Music of Israel

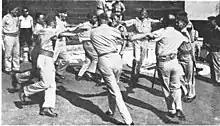
Jewish Brigade soldiers dancing the Hora

Beginning in the 1920s, café and cabaret music gained popularity in Palestine. Prior to the establishment of the State of Israel, three prominent cabarets operated in Palestine: HaKumkum (The Kettle), HaMetate (The Broom), and Li-La-Lo. These venues presented variety shows that integrated political satire, theatrical performances, and music.